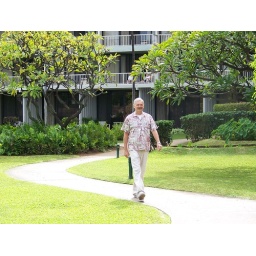
Still wearing clothes... the tree like plants in the background is plumeria.